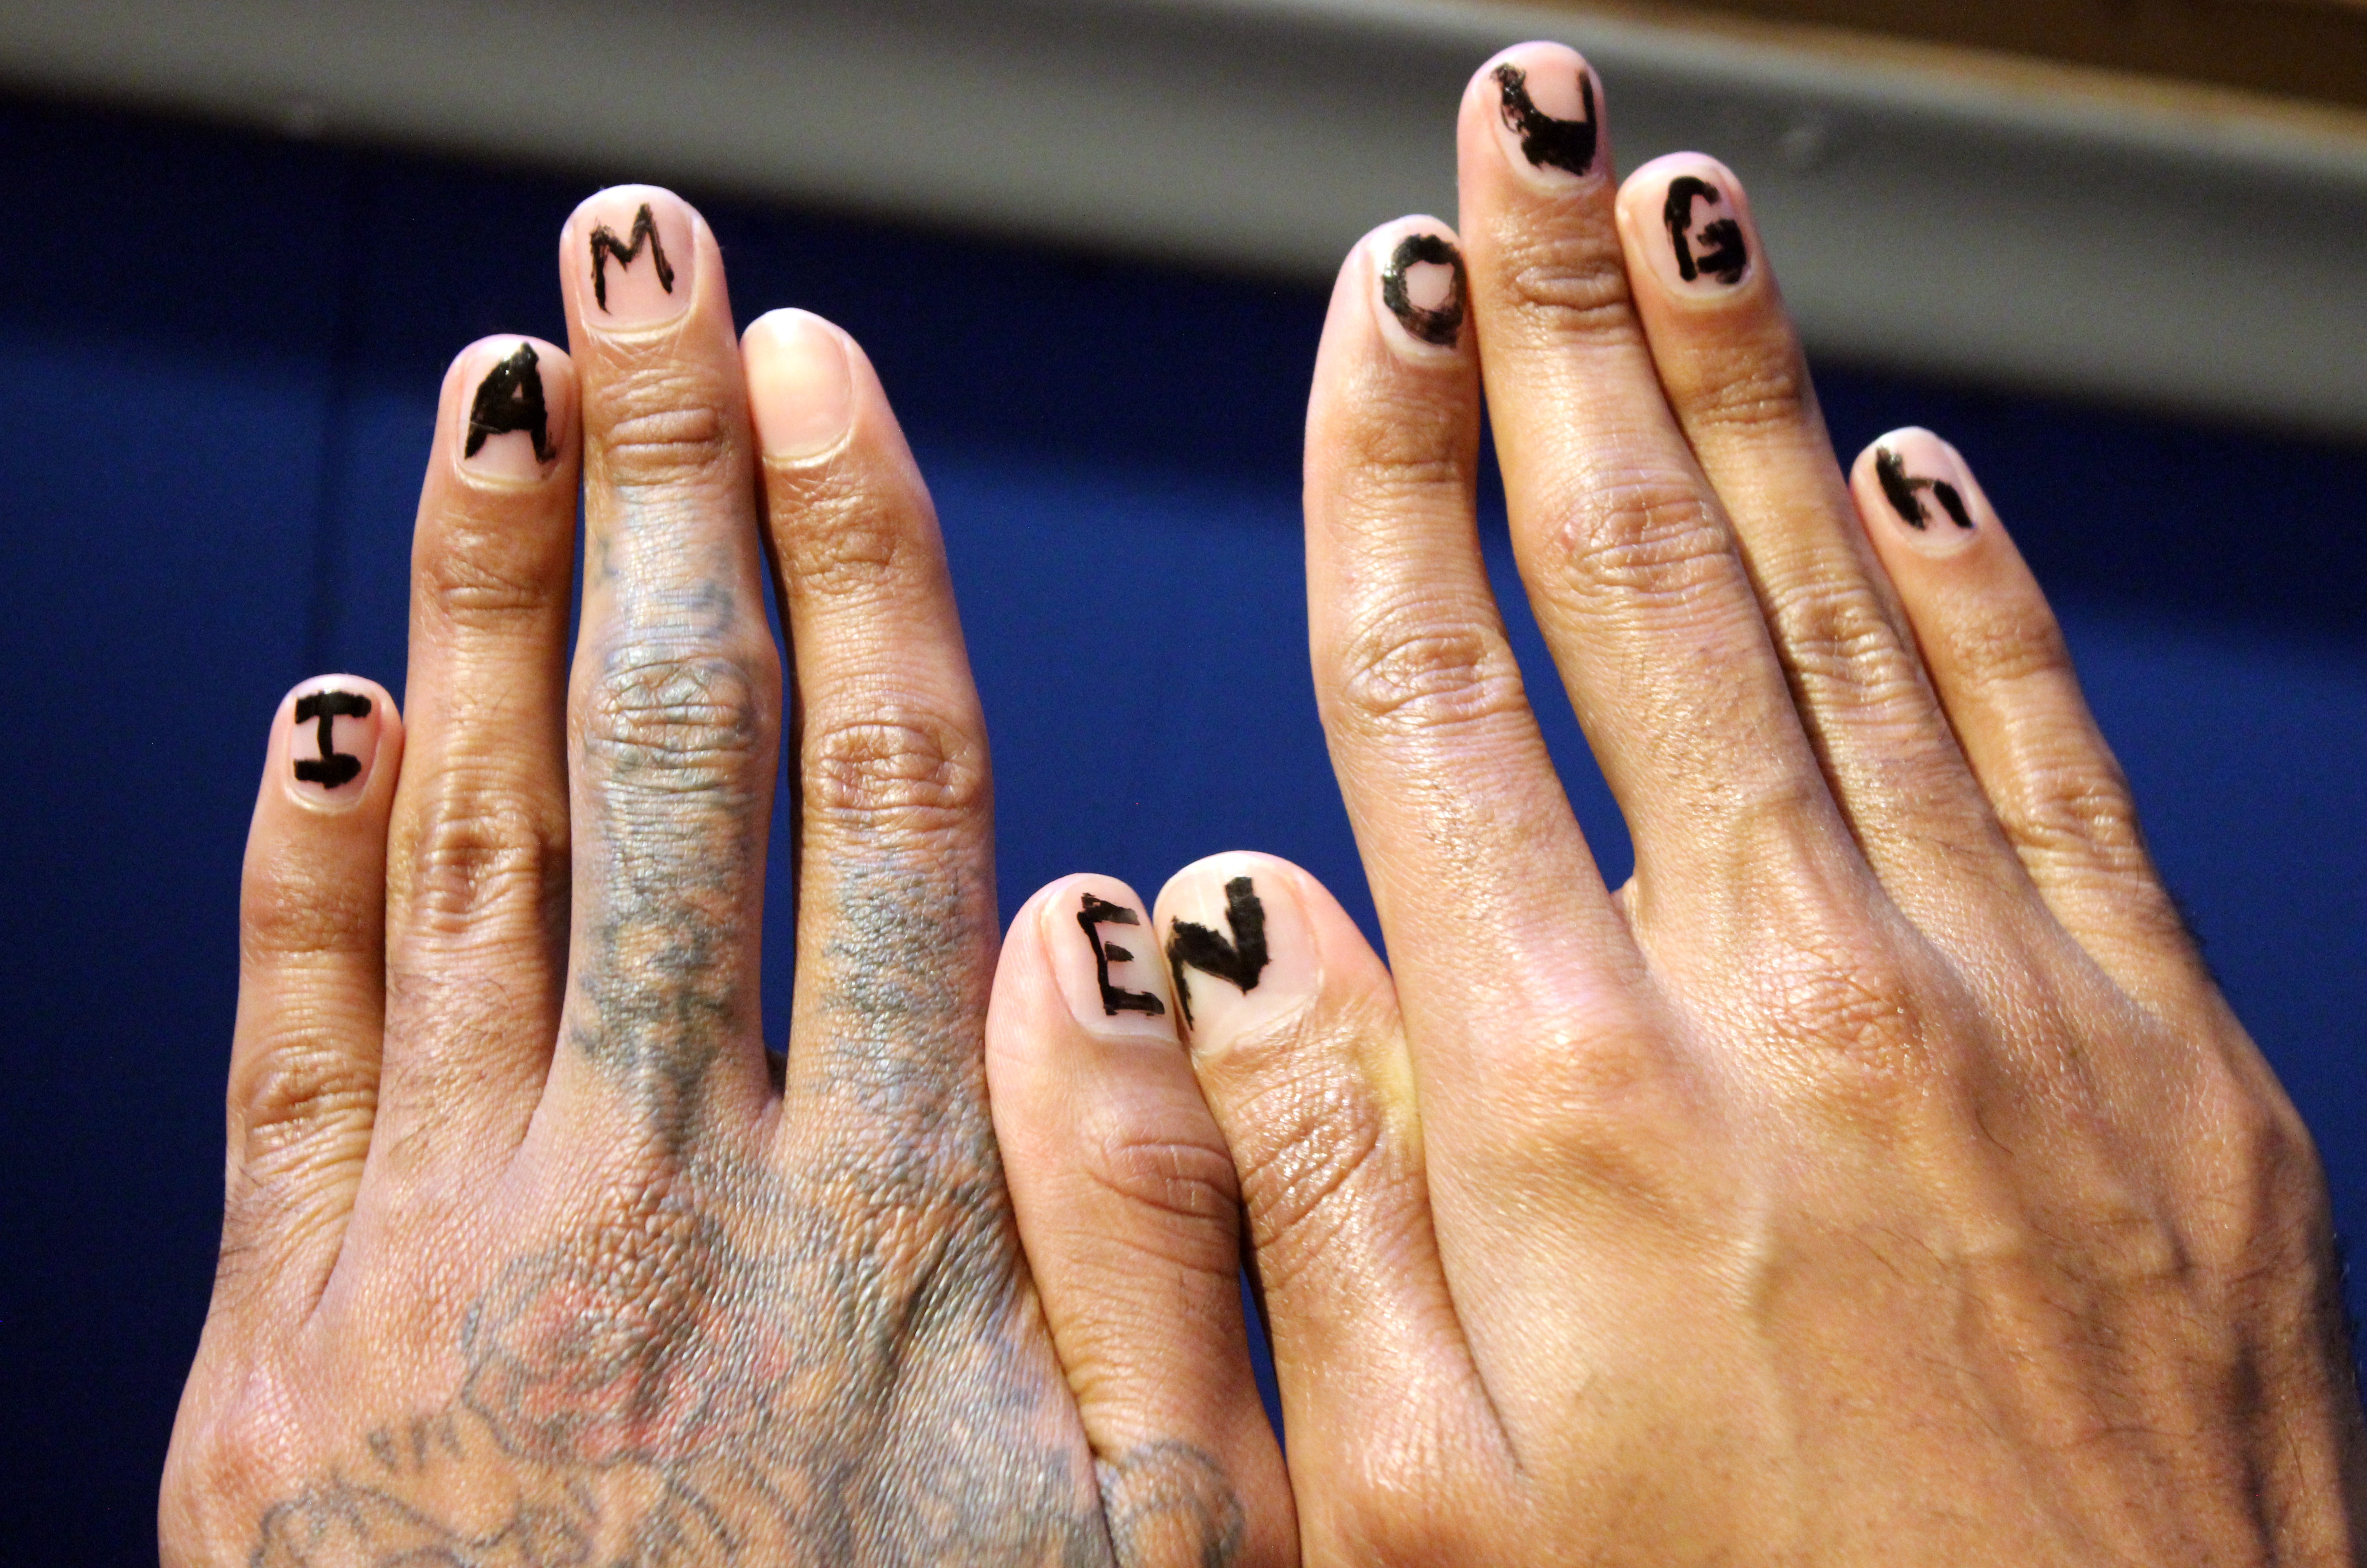
hand, word, leg, heart, pattern, finger, foot, peace, freedom, lifestyle, arm, nail, health, smiling, smile, manicure, motivation, stillness, human body, cheerful, happy, happiness, vision, mindfulness, inspiration, joy, emotional, attitude, enjoyment, toe, joyful, enjoy, greeting, attractive, feelings, harmony, wellness, personal, mental health, accept, succeed, acceptance, mentality, encouragement, self love